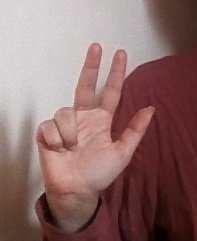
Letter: al